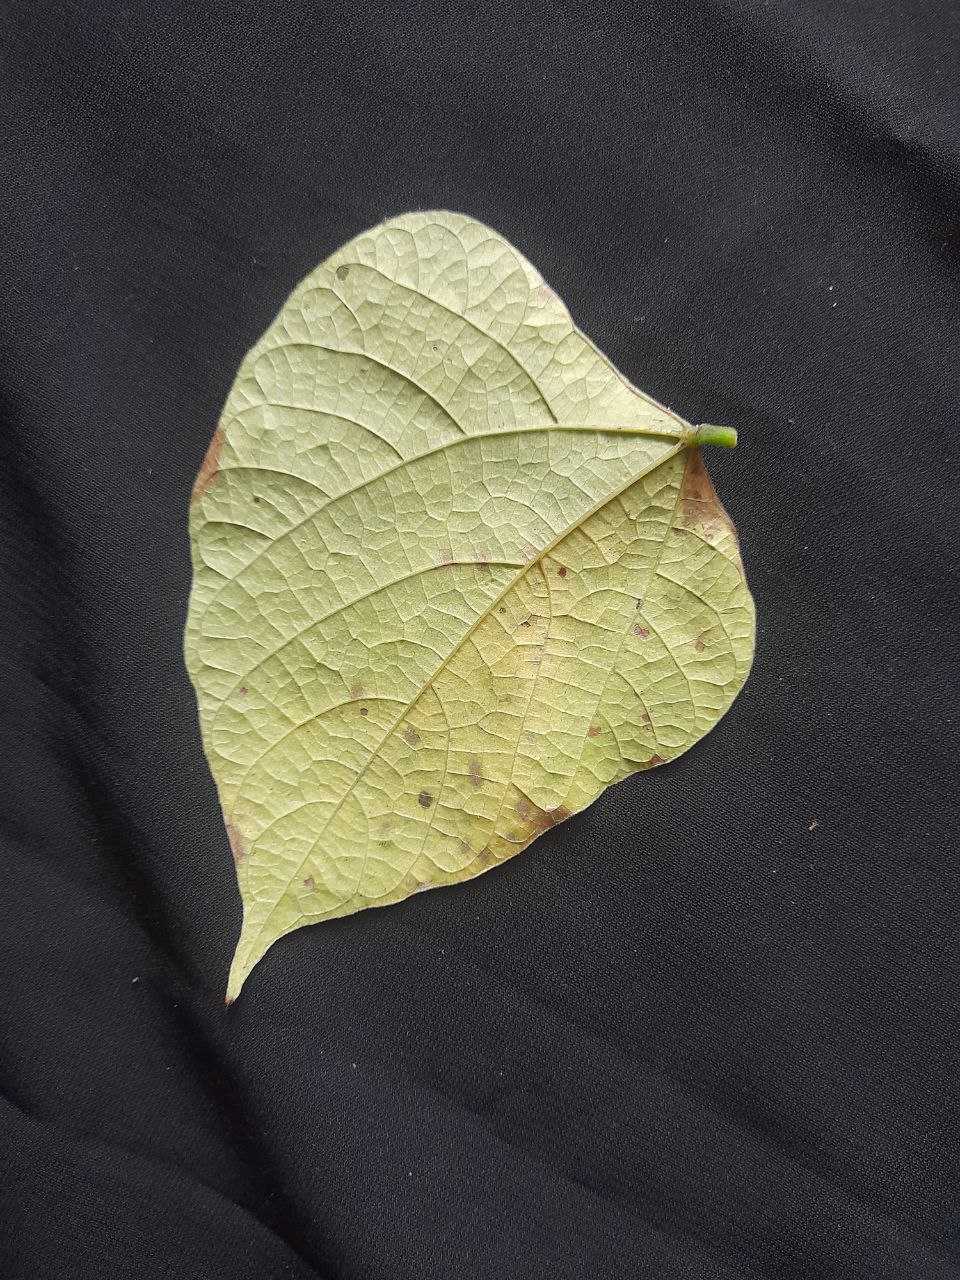
Crop: bean
Leaf condition: Rust